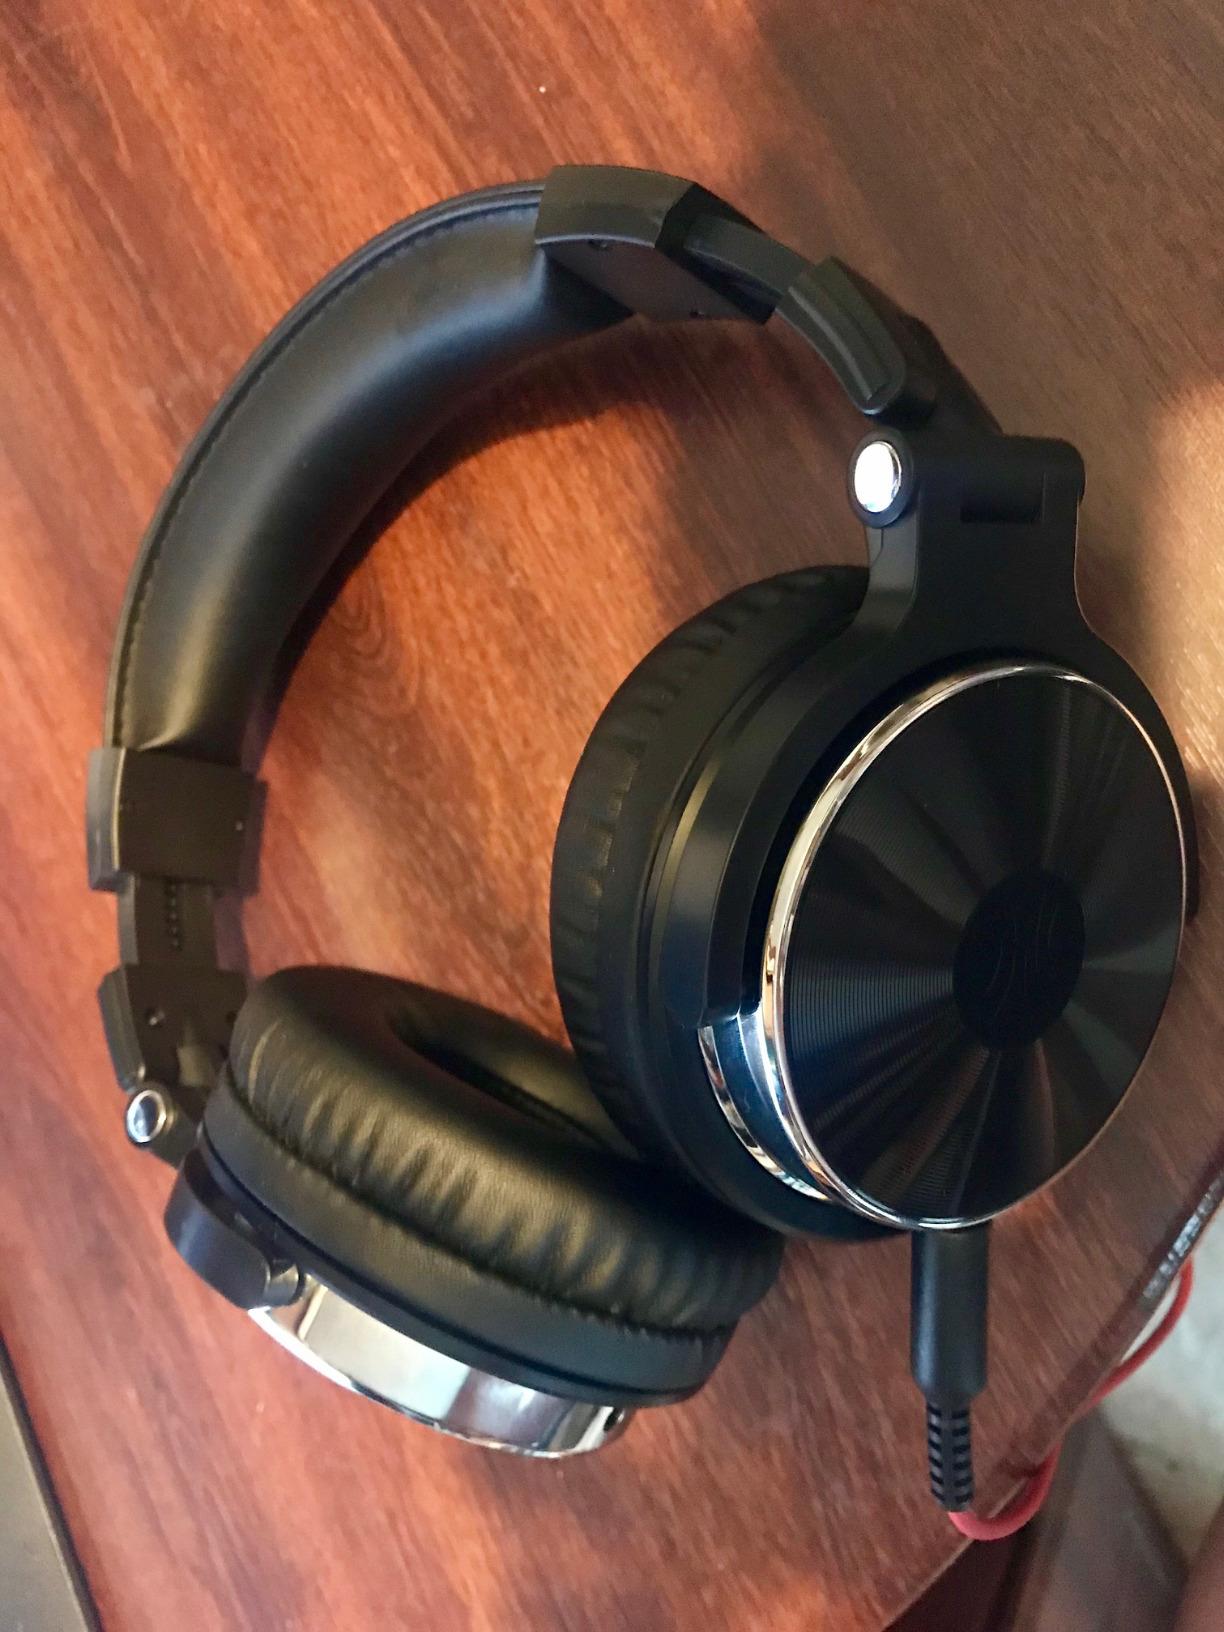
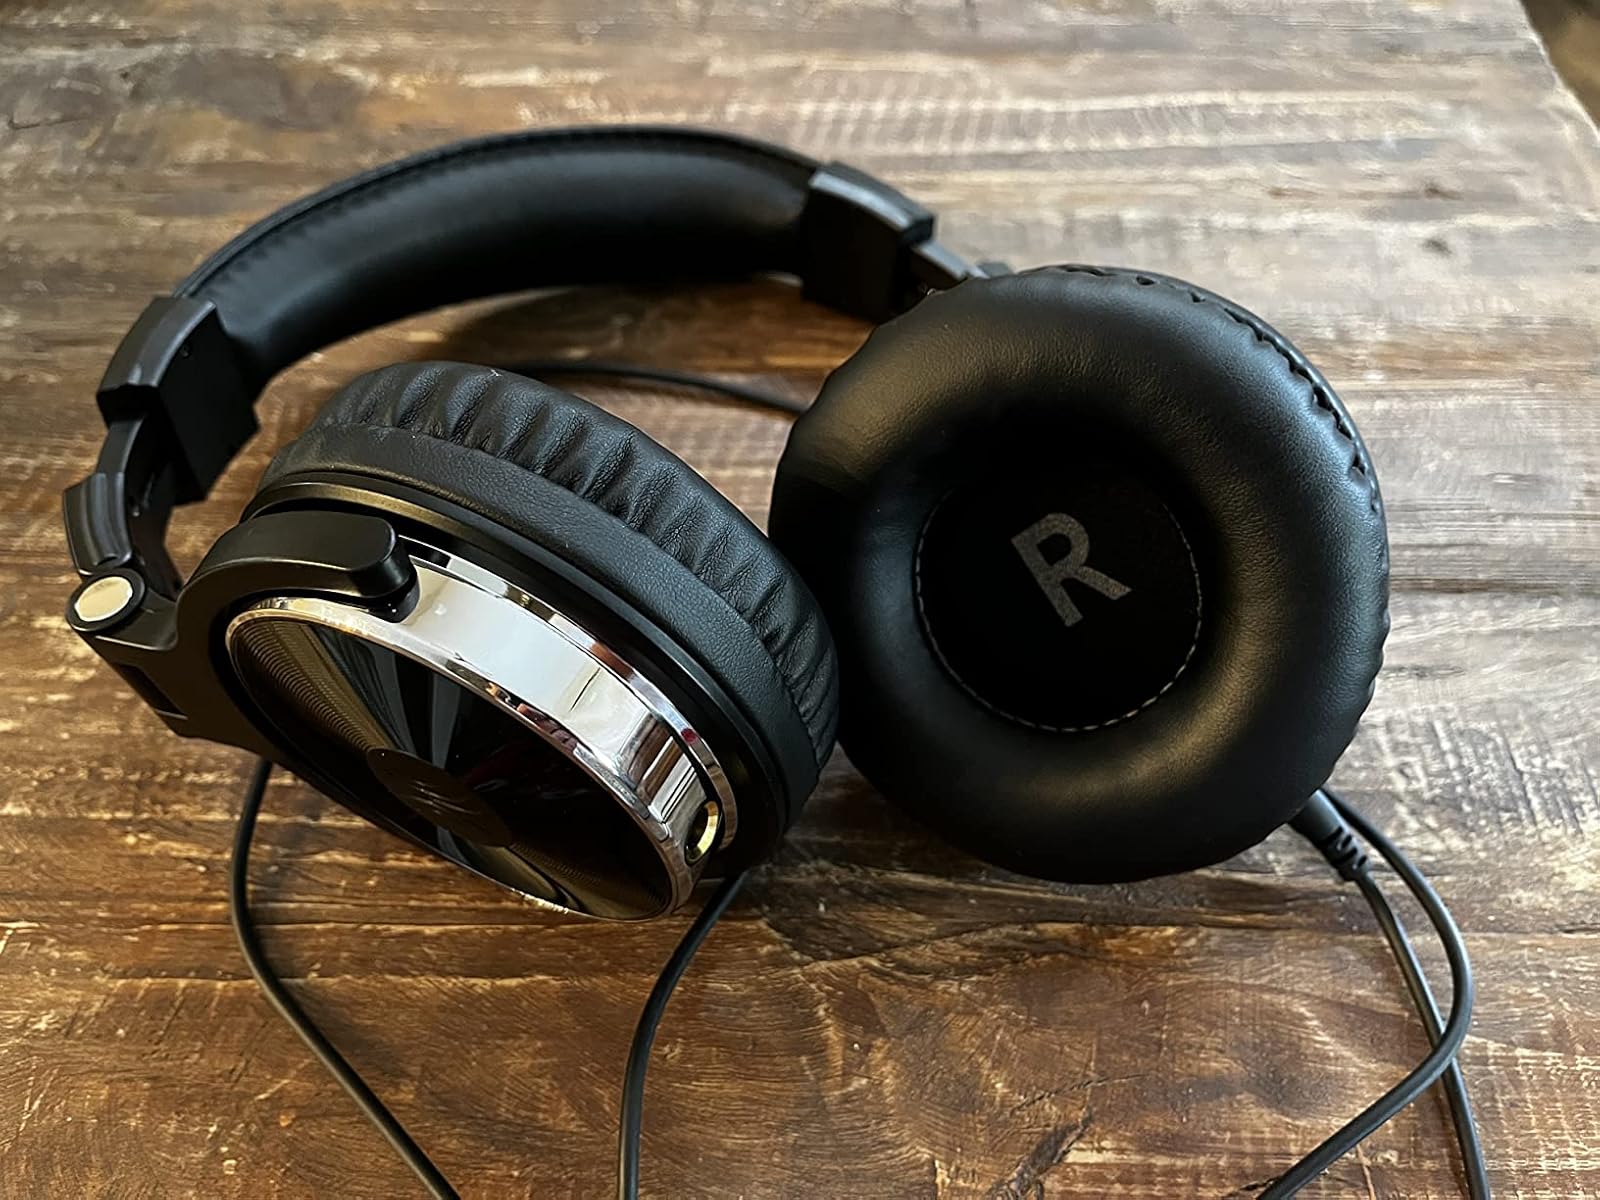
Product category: headphones
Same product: yes